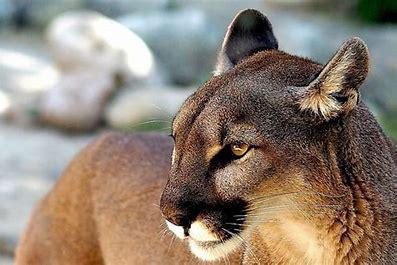
Brand: Puma
Model: 30